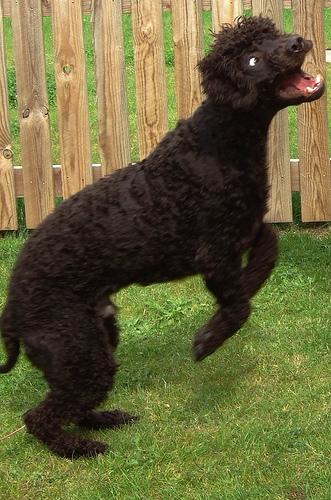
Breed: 219-n000066-Irish_water_spaniel